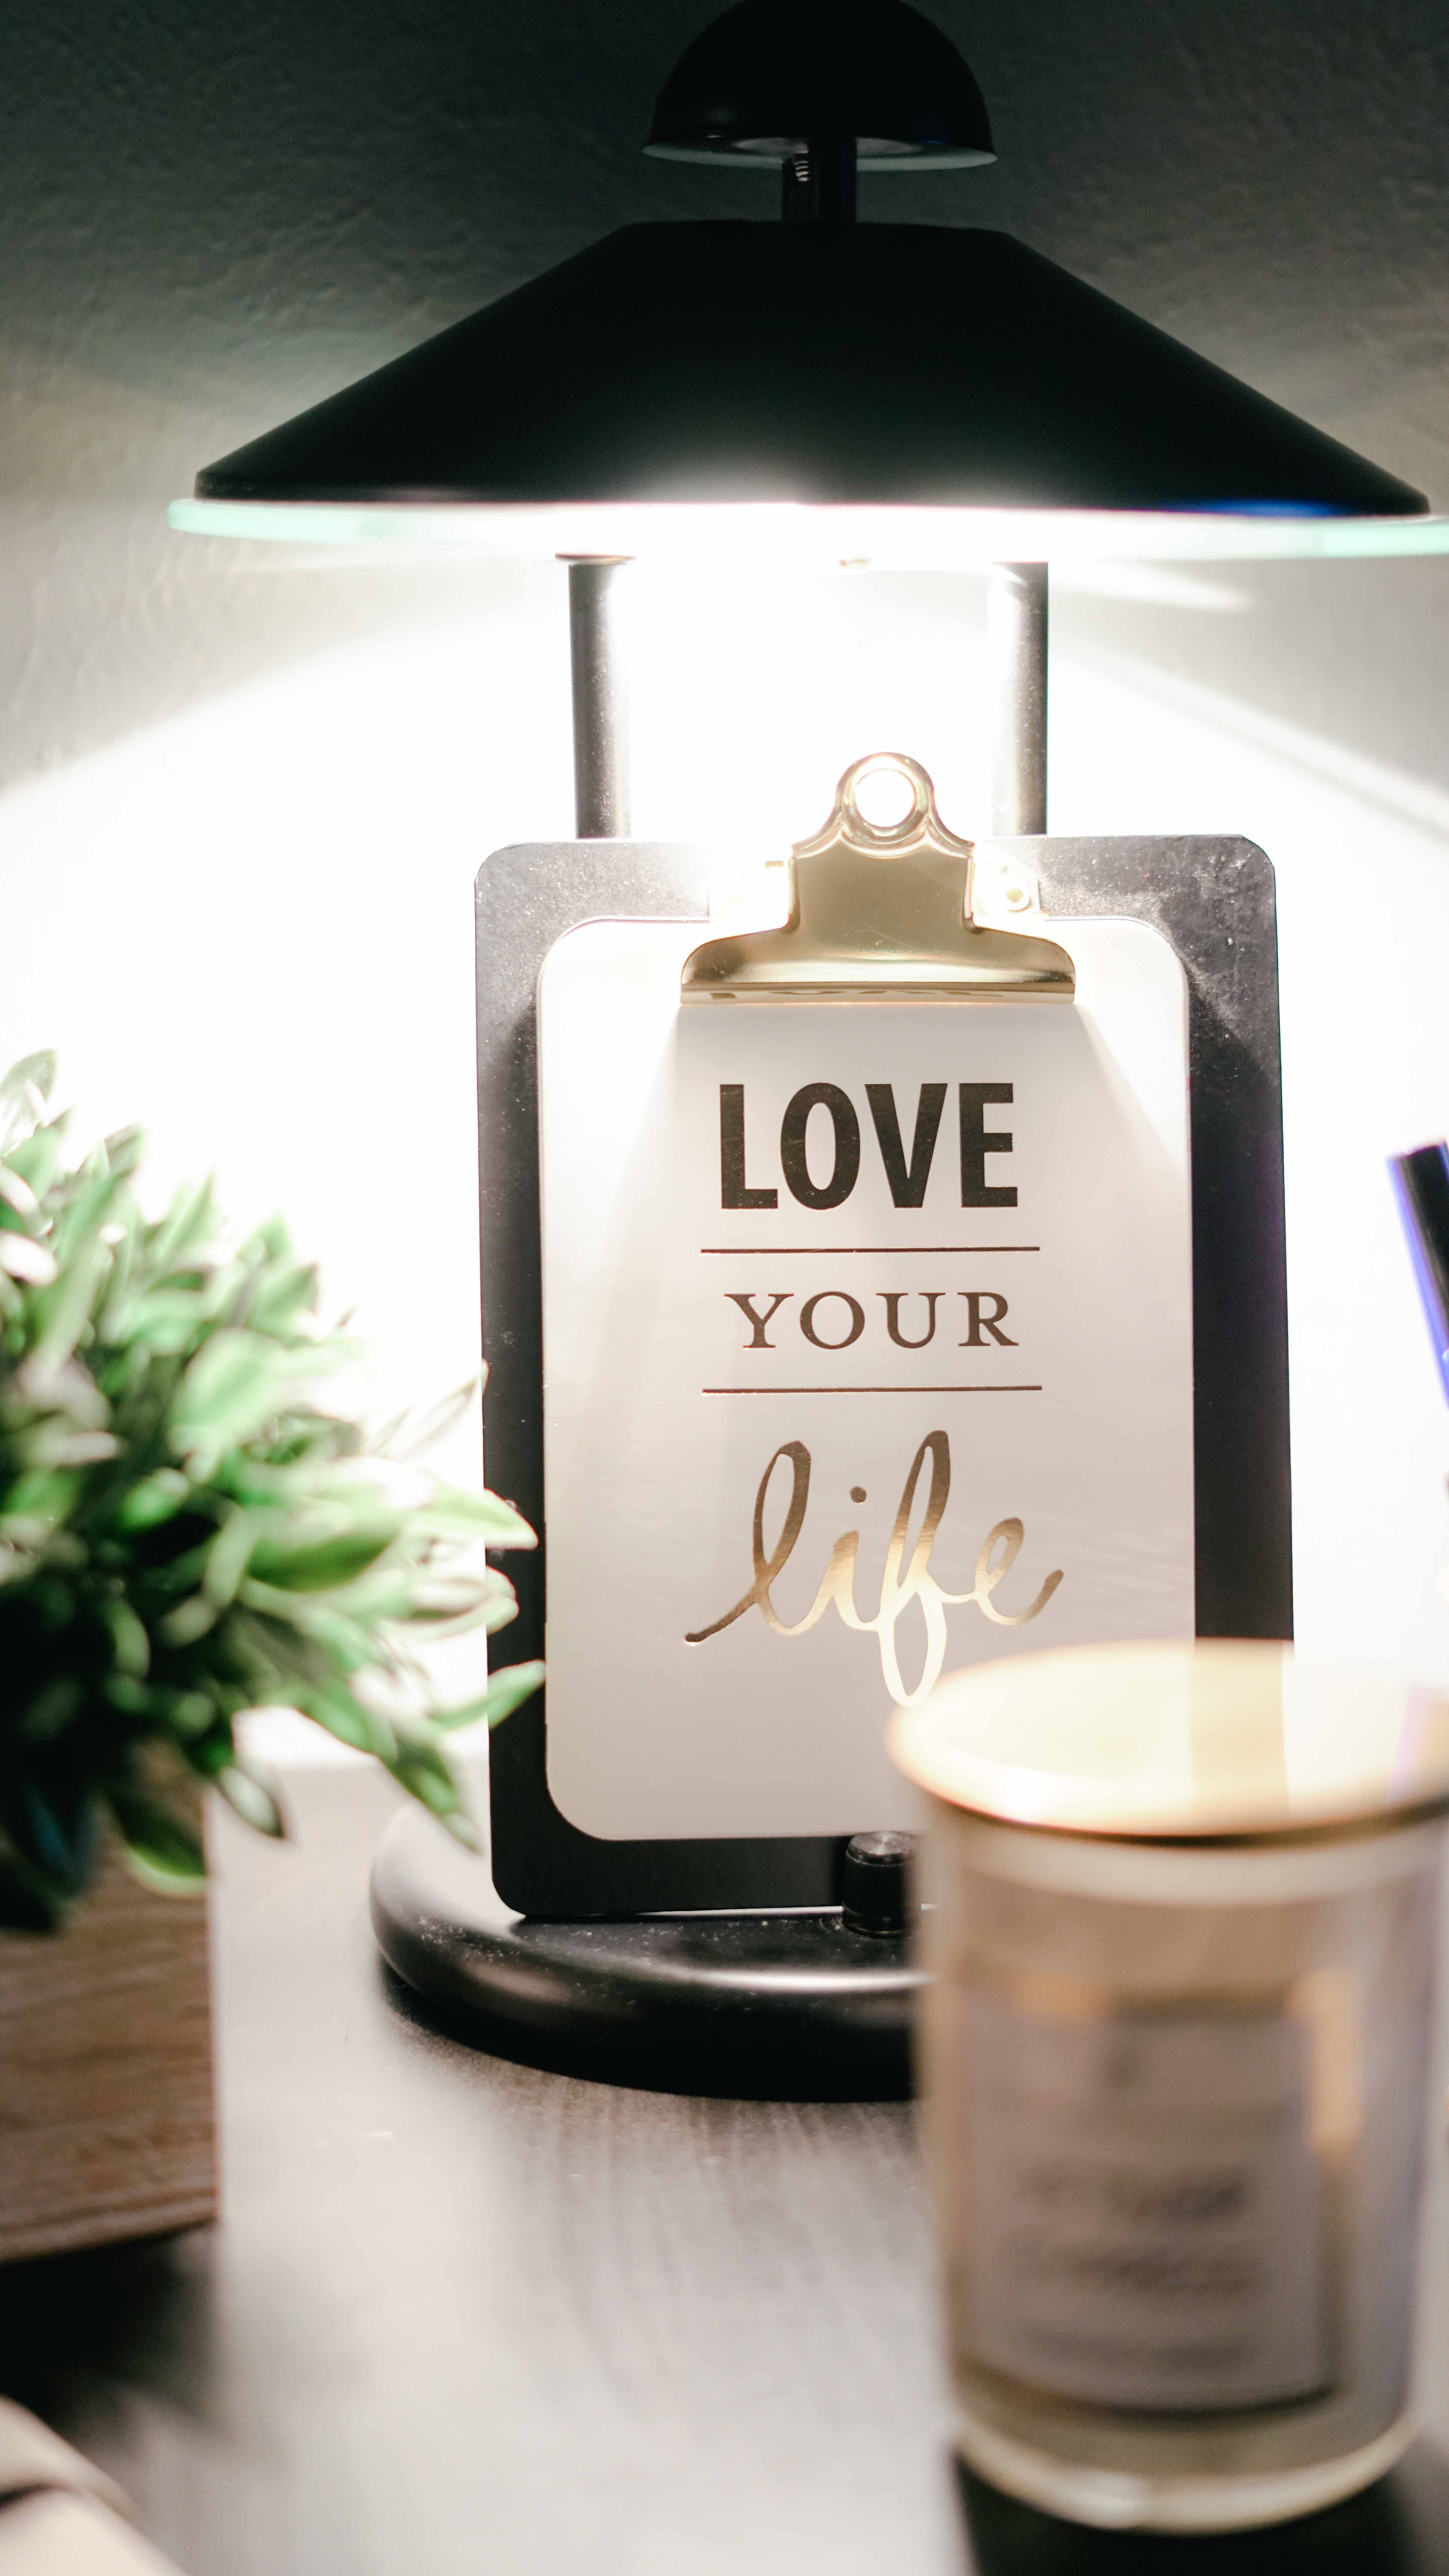
product, Material property, room, perfume